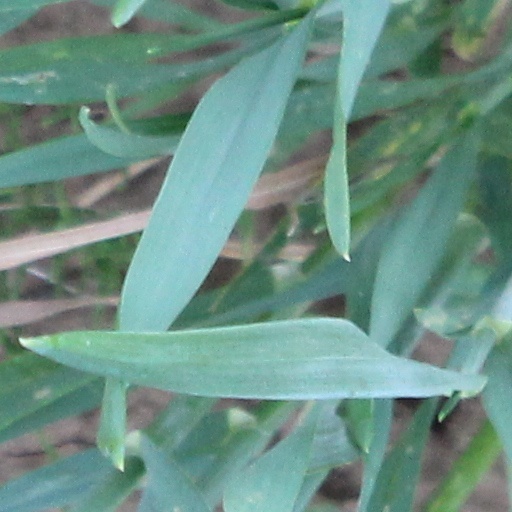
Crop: wheat